Invalides station

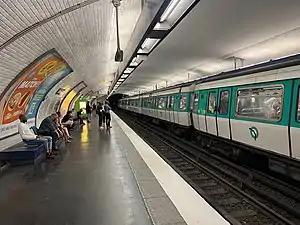
Invalides station Métro Line 8 platforms

Invalides station is a station on Line 8 and Line 13 of the Paris Métro, as well as a station on RER C. Located in the 7th arrondissement, it is situated near and named after Les Invalides, although La Tour-Maubourg (Line 8) and Varenne (Line 13) are closer to the building.